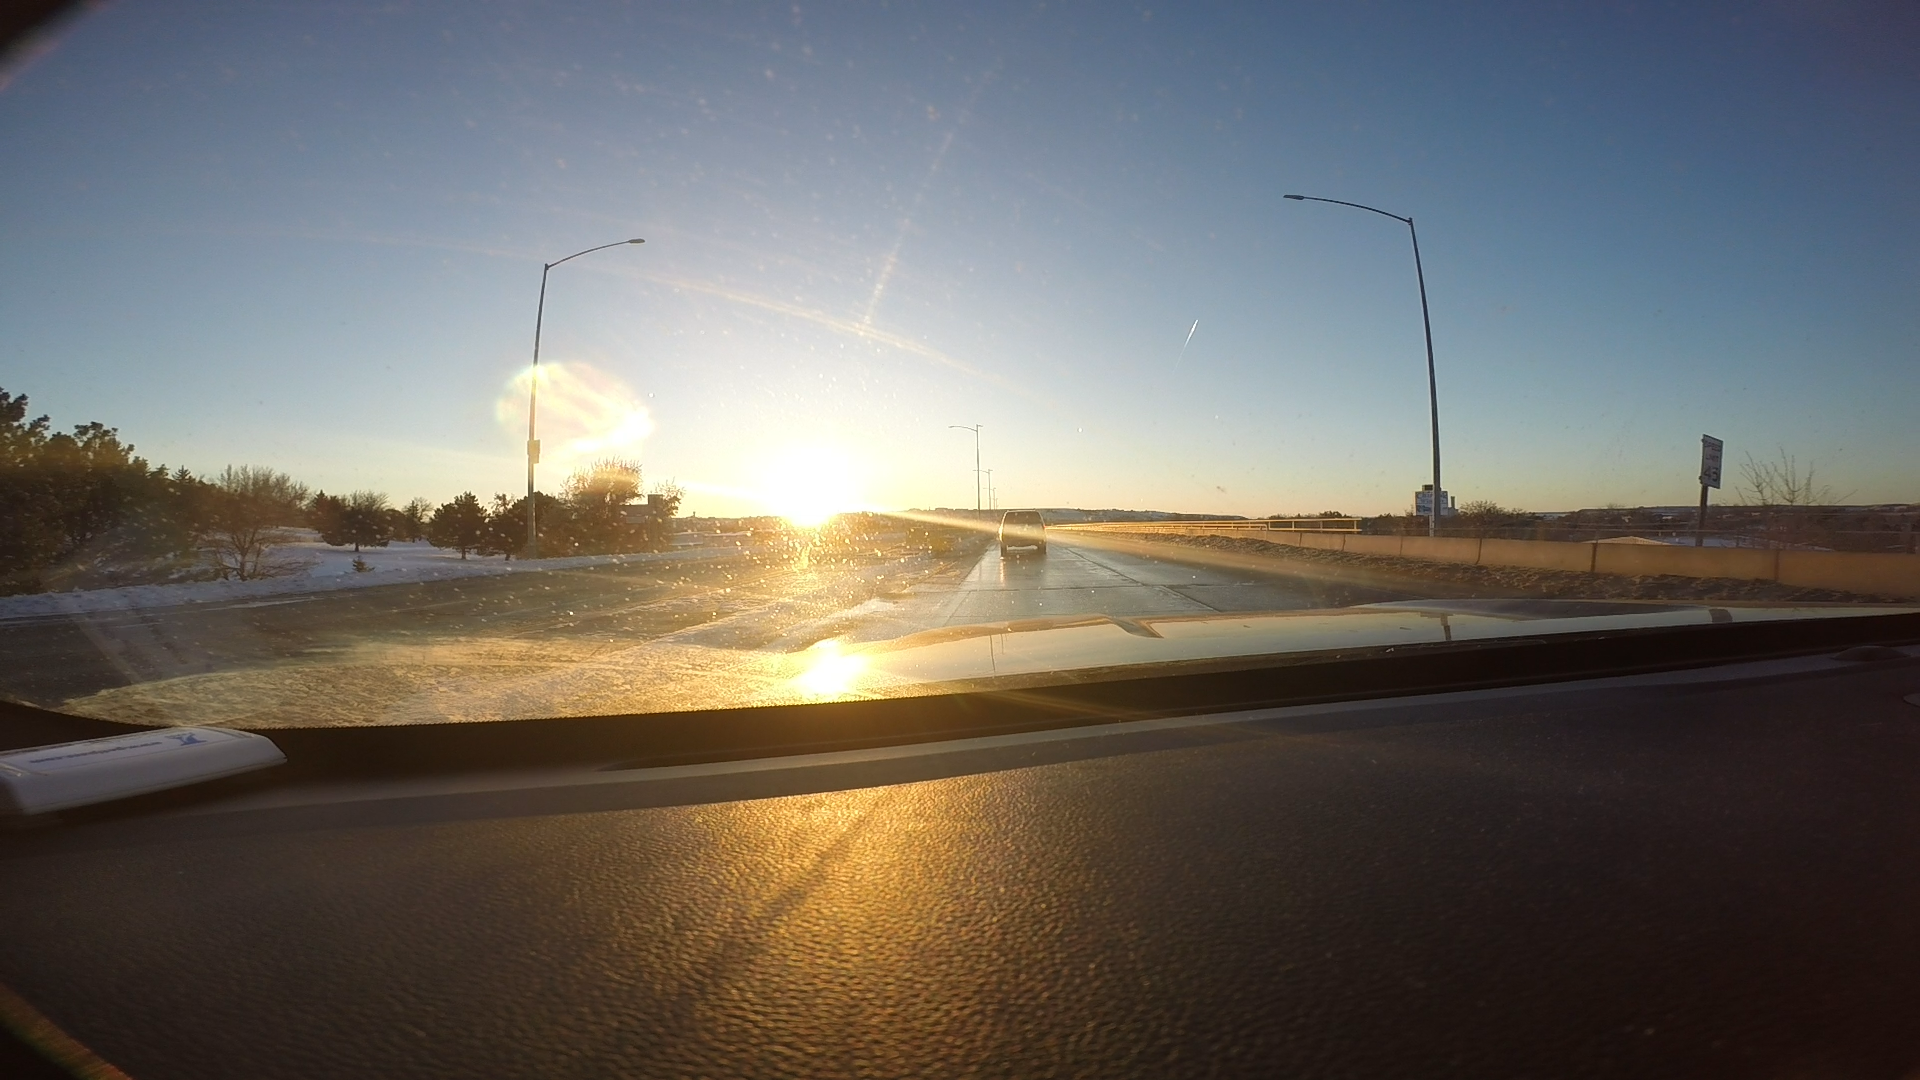
Speed limit sign label: mph45